Sedimentary rock

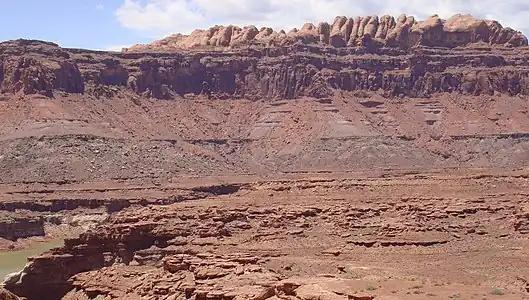
The Permian through Jurassic stratigraphy of the Colorado Plateau area of southeastern Utah that makes up much of the famous prominent rock formations in protected areas such as Capitol Reef National Park and Canyonlands National Park. From top to bottom: Rounded tan domes of the Navajo Sandstone, layered red Kayenta Formation, cliff-forming, vertically jointed, red Wingate Sandstone, slope-forming, purplish Chinle Formation, layered, lighter-red Moenkopi Formation, and white, layered Cutler Formation sandstone. Picture from Glen Canyon National Recreation Area, Utah.

The setting in which a sedimentary rock forms is called the depositional environment. Every environment has a characteristic combination of geologic processes, and circumstances. The type of sediment that is deposited is not only dependent on the sediment that is transported to a place (provenance), but also on the environment itself.